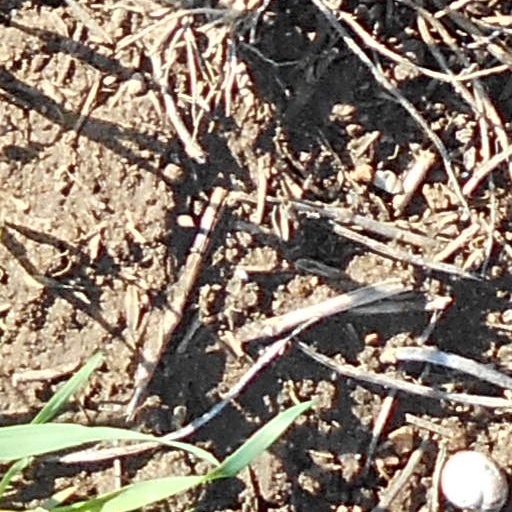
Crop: wheat